Cross River Rail

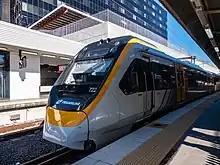
Queensland Rail's New Generation Rollingstock are compatible with Cross River Rail's European Train Control System and will be used in the new tunnels.

The New Generation Rollingstock fleet will operate in the tunnels. The Queensland Government has also initiated a process of building a new fleet of 65 Electric Multiple Units (not to be confused with the EMU class trains that were retired by Queensland Rail in 2025) capable of operating on the new corridor, with the government committing $600 million to the first 20 trains in 2020. In 2021 three manufacturers were shortlisted for the project and the Queensland Government committed $7.1 billion to build all 65 trains, with construction to take place at a purpose-built facility in Maryborough. The design of the trains, and the eventual service plan for Cross River Rail, have not been detailed by the government.